Solar deity

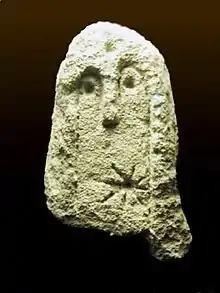
A solar representation on an anthropomorphic stele from Rocher des Doms, France, Chasséen culture, 5th-4th millennia BC

Predynasty Egyptian beliefs attribute Atum as the Sun god and Horus as a god of the sky and Sun. As the Old Kingdom theocracy gained influence, early beliefs were incorporated into the expanding popularity of Ra and the Osiris-Horus mythology. Atum became Ra-Atum, the rays of the setting Sun. Osiris became the divine heir to Atum's power on Earth and passed his divine authority to his son, Horus. Other early Egyptian myths imply that the Sun is incorporated with the lioness Sekhmet at night and is reflected in her eyes; or that the Sun is found within the cow Hathor during the night and reborn each morning as her son ("bull").